Urban planning of Barcelona

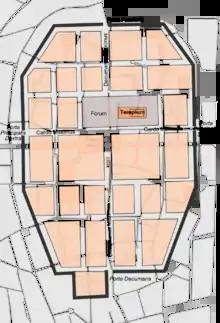
Map of Barcino superimposed on the current map of the Gothic Quarter.

Barcelona was founded by Roman colonizers in the first century BC with the name of Barcino. Originally, it was a small walled city which took the urban form of "castrum" initially, and later "oppidum", seated on the Mons Taber (16.9 meters above sea level), a small hill located on the site of the current Plaça de Sant Jaume. The maximum splendor of the Roman period took place during the second century, with a population that must have ranged between 3500 and 5000 inhabitants.